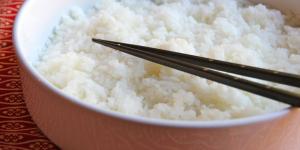
arroz para sushi casero